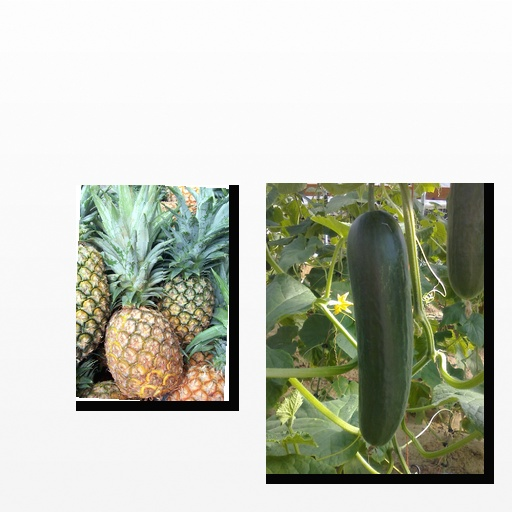
Food items: pineapple, cucumber